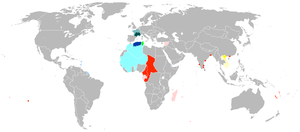
Carte de la France de Vichy et de la perte de ses territoires au profit de la France libre et des puissances de l'Axe. Légende
Le nom de régime de Vichy désigne le régime politique dirigé par Philippe Pétain, qui assure le gouvernement de la France au cours de la Seconde Guerre mondiale, du 10 juillet 1940 au 20 août 1944 durant l’occupation du pays par le Troisième Reich. Le régime est ainsi dénommé car le gouvernement siégeait à Vichy, situé en zone libre.
Le Comité français de libération nationale est le nom donné au régime politique et au gouvernement correspondant qui, succédant le 3 juin 1943 à la France libre, a fusionné les deux autorités françaises participant à la guerre avec les Alliés : le Comité national français de Londres, dirigé par le général de Gaulle, chef de la France libre, et le Commandement en chef français civil et militaire d'Alger, dirigé par le général Giraud, afin d'unifier l'effort de guerre français et de préparer la Libération.
L’empire colonial français a connu, pendant la période 1940-1945 de la Seconde Guerre mondiale, une situation évolutive et contrastée. À l'issue de la bataille de France, la métropole a été occupée par l'Allemagne nazie et l'Italie. Selon l'armistice du 22 juin 1940, les divers territoires du second espace colonial français – incluant l'actuelle France d'outre-mer – restaient sous la souveraineté du nouveau gouvernement de Vichy. À de rares exceptions près, comme le Protectorat français de Tunisie à partir de la fin 1942, les territoires de l'Empire français n'ont pas été occupés par la Wehrmacht. Dès l'été 1940, des colonies et des territoires d'outre-mer commencent à se rallier à la France libre. Des réseaux de résistance se mettent également en place, notamment en Algérie française. À la mi-1943, l'intégralité du territoire colonial et d'outre-mer a basculé dans le camp de la résistance, à l'exception de quelques possessions asiatiques, dont la principale est l'Indochine française. Ce dernier territoire occupe une place particulière, étant concerné par les visées de l'empire du Japon.